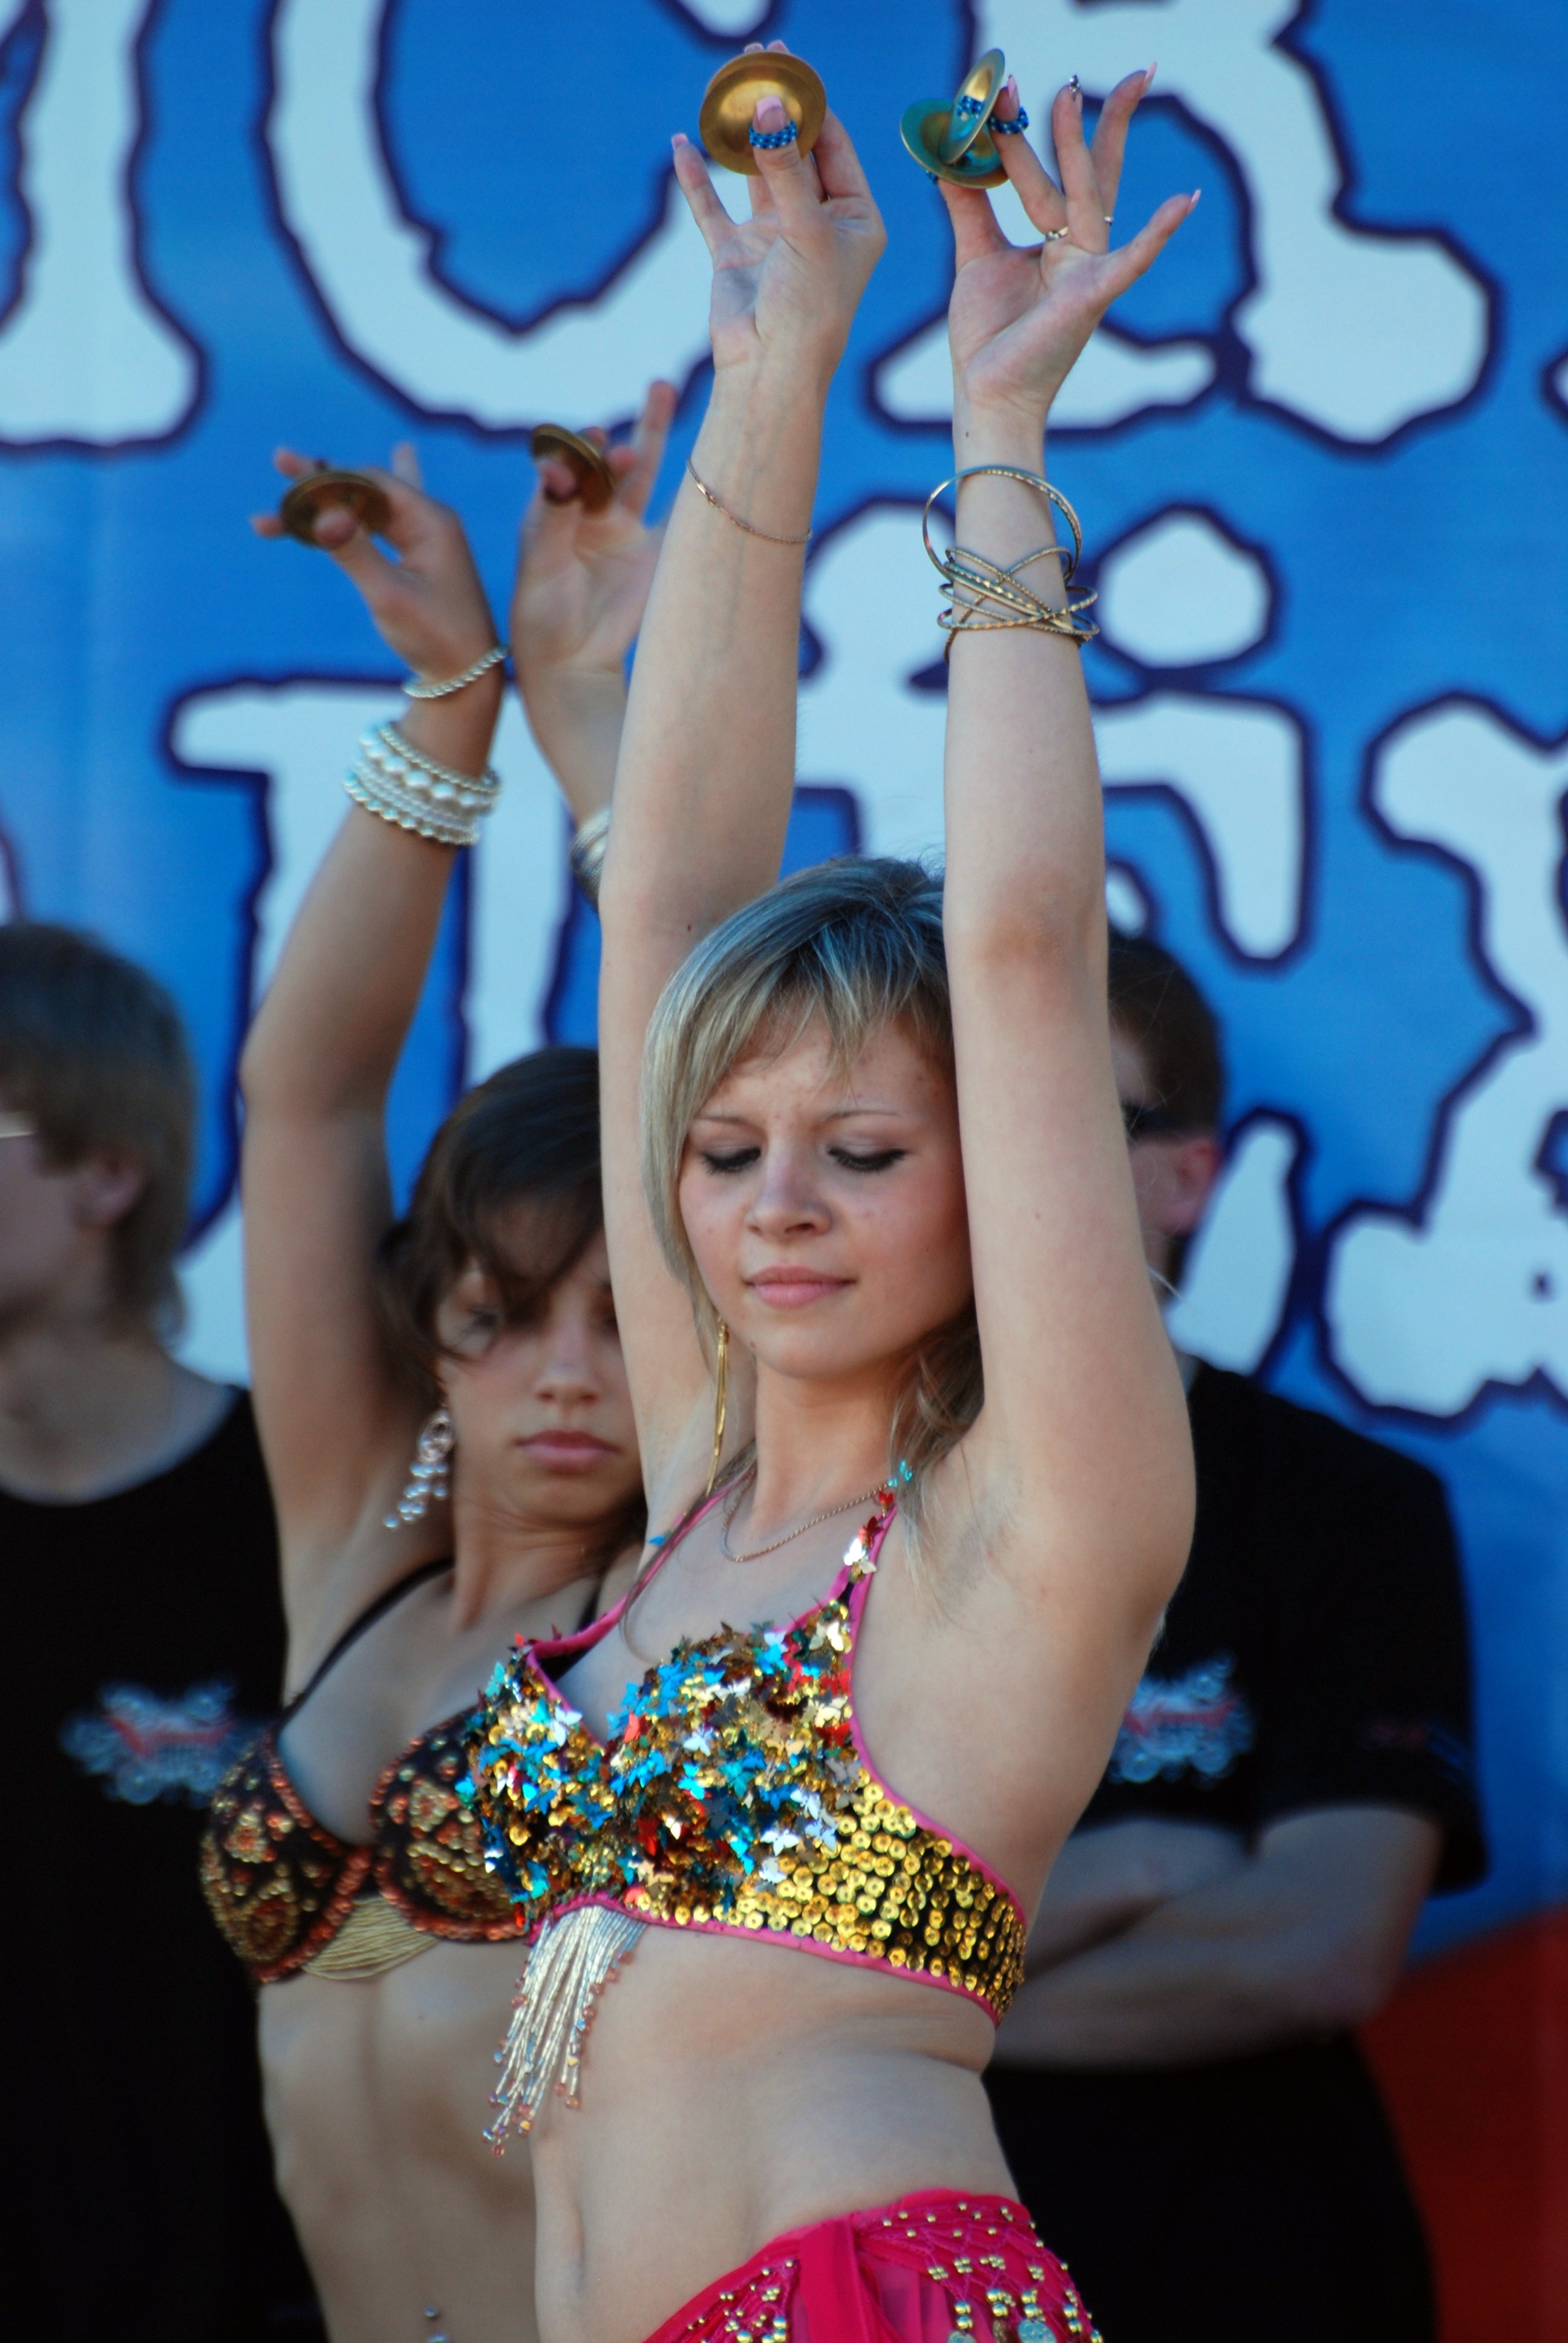
people, girl, woman, street, dance, nikon, lady, candid, girls, sports, belly, event, russia, d80, entertainment, nikond80, sergievposad, moscowregion, sergiyevposad, performing arts